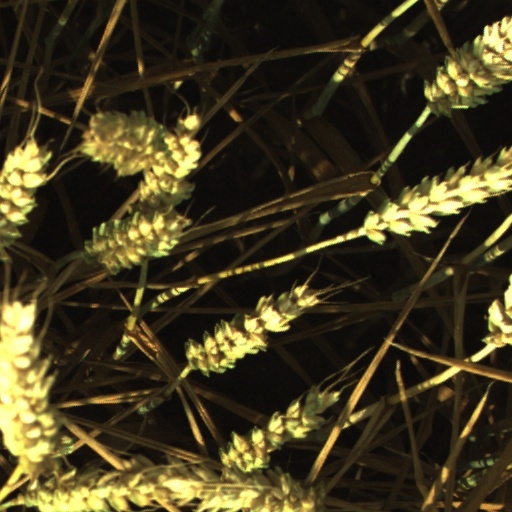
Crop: wheat